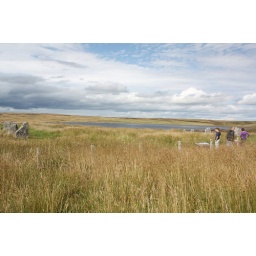
Achavanich standing stones in Caithness thought to have been built during the Bronze Age